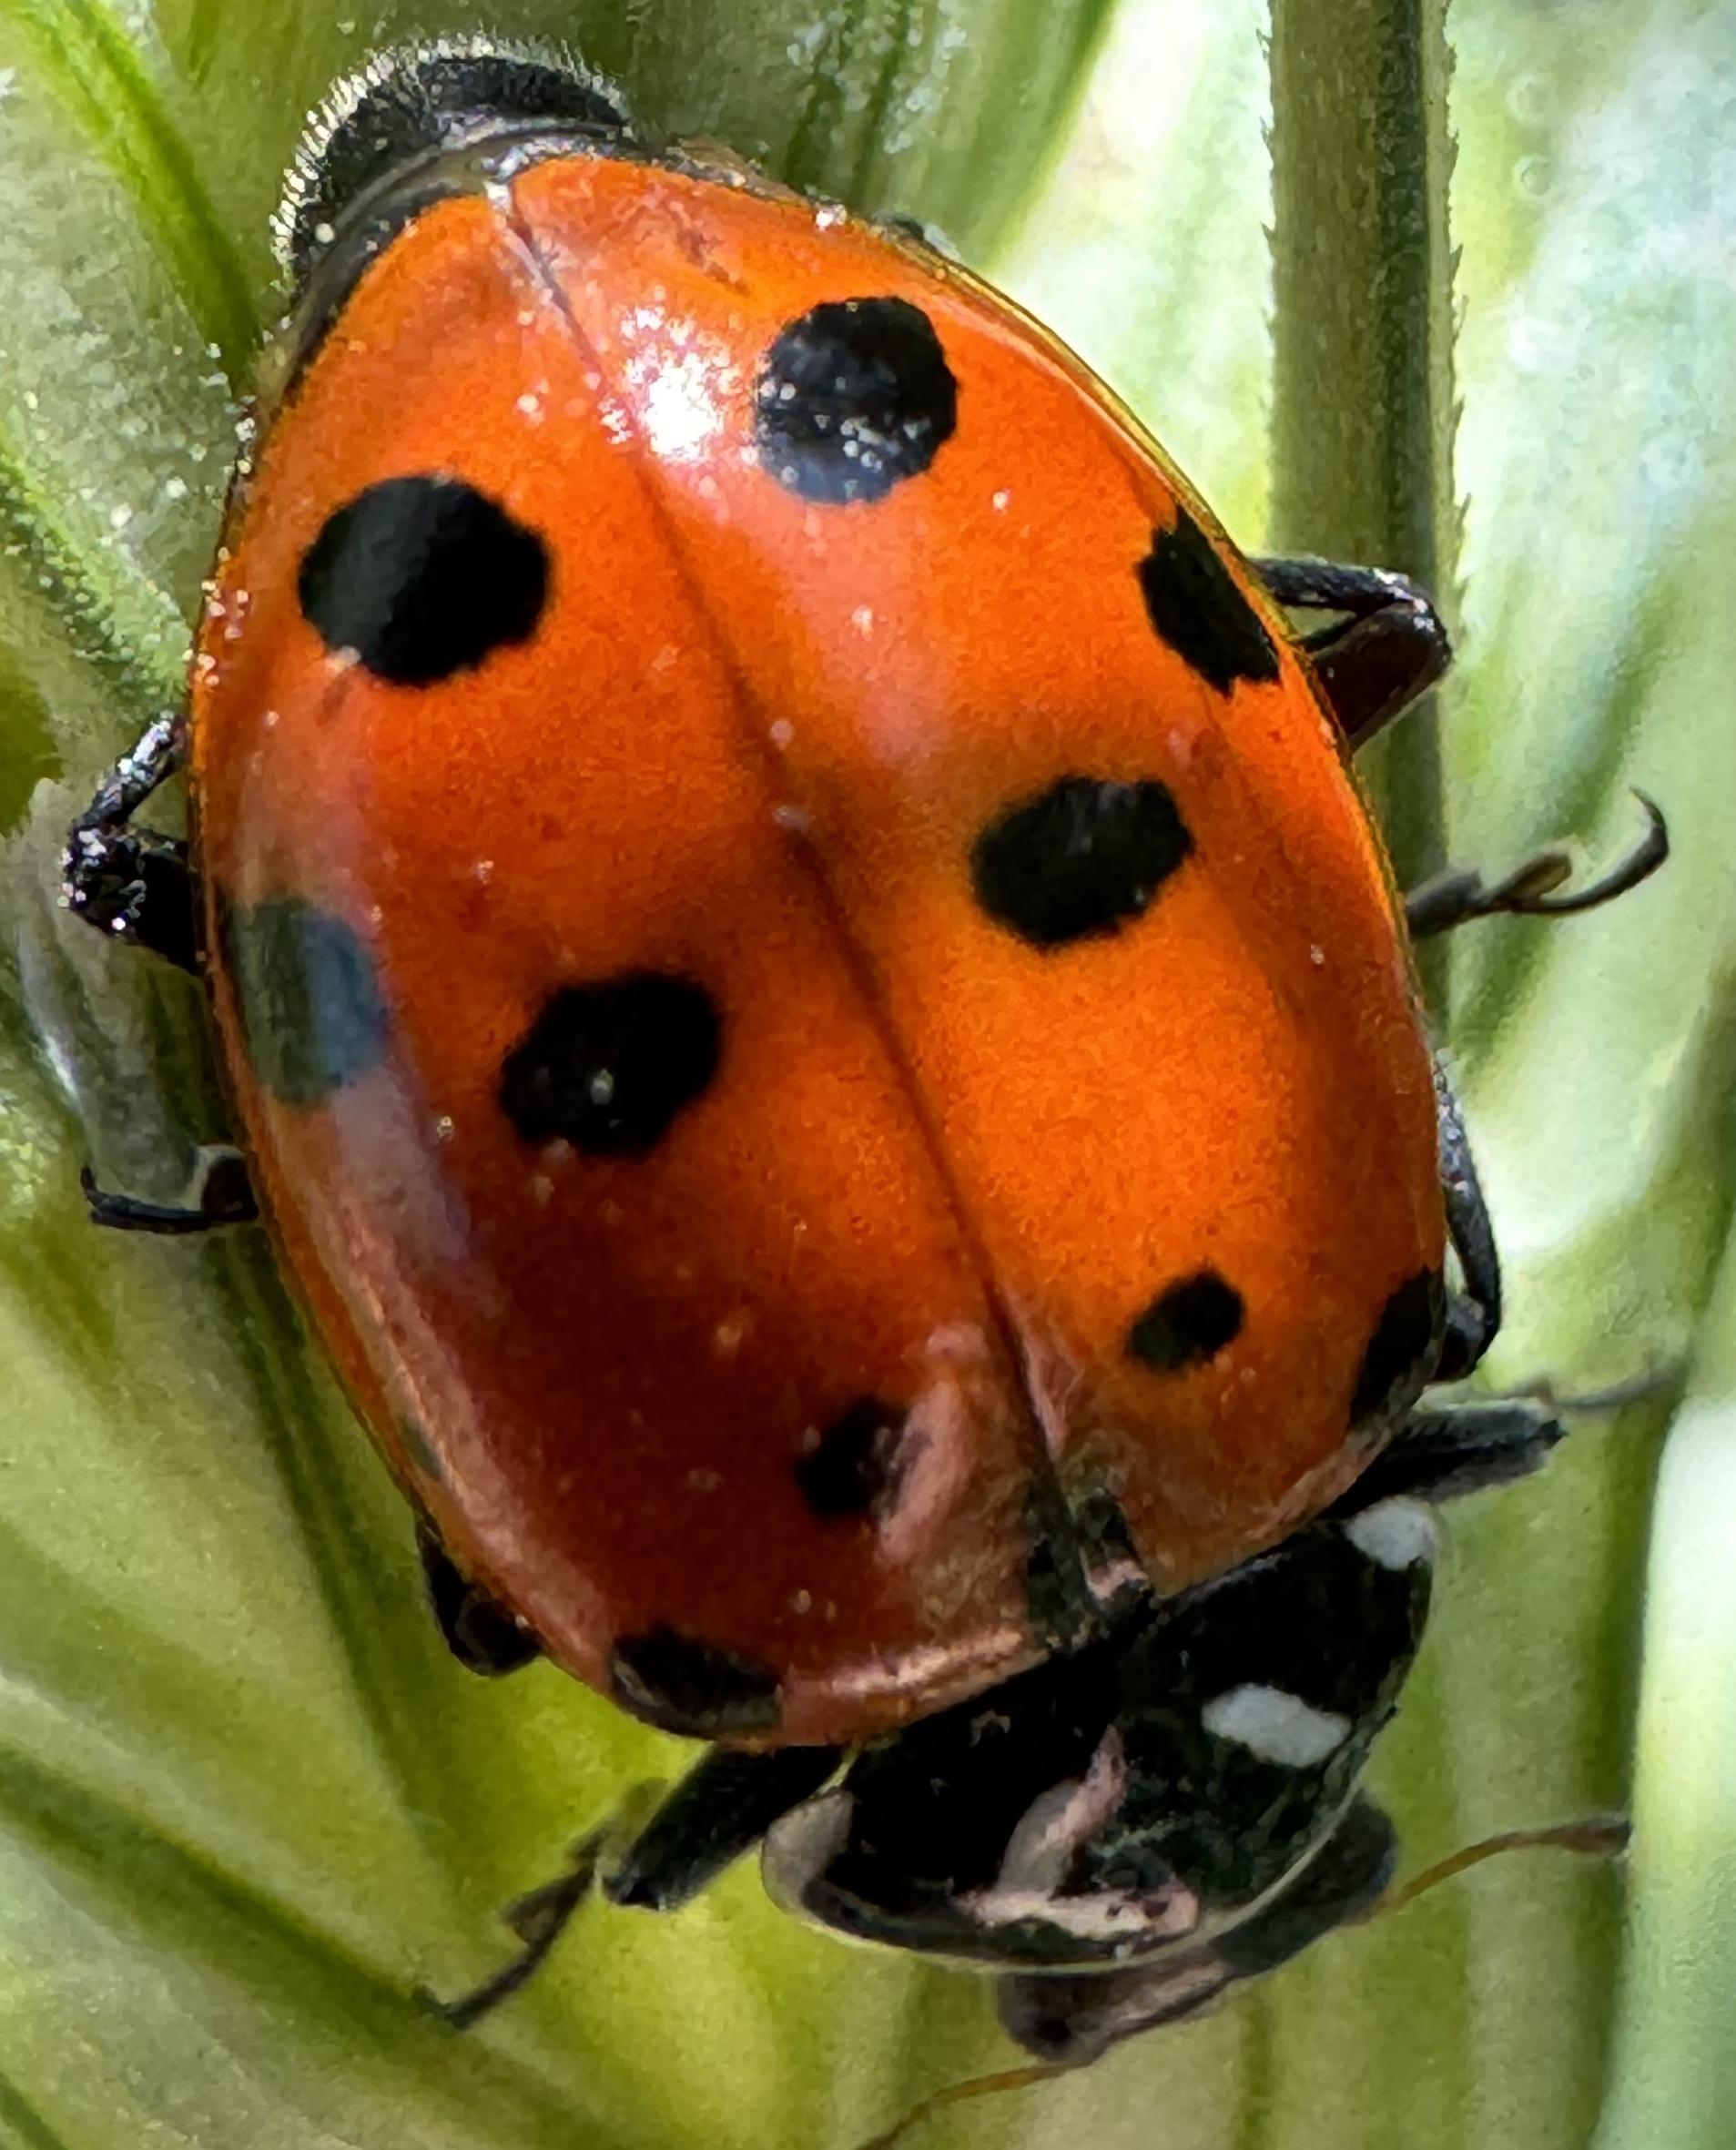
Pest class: predators